List of 30 Rock characters

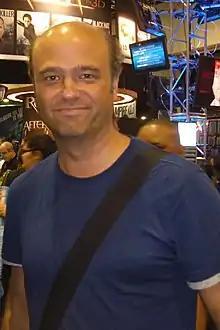
Scott Adsit portrays Pete Hornberger

Peter "Pete" Hornberger (Scott Adsit) is the producer of "TGS", who often serves as a straight man to the other characters. He works closely with and serves as a trusted friend to Liz, whom, as stated in "Blind Date", he has known for ten years.